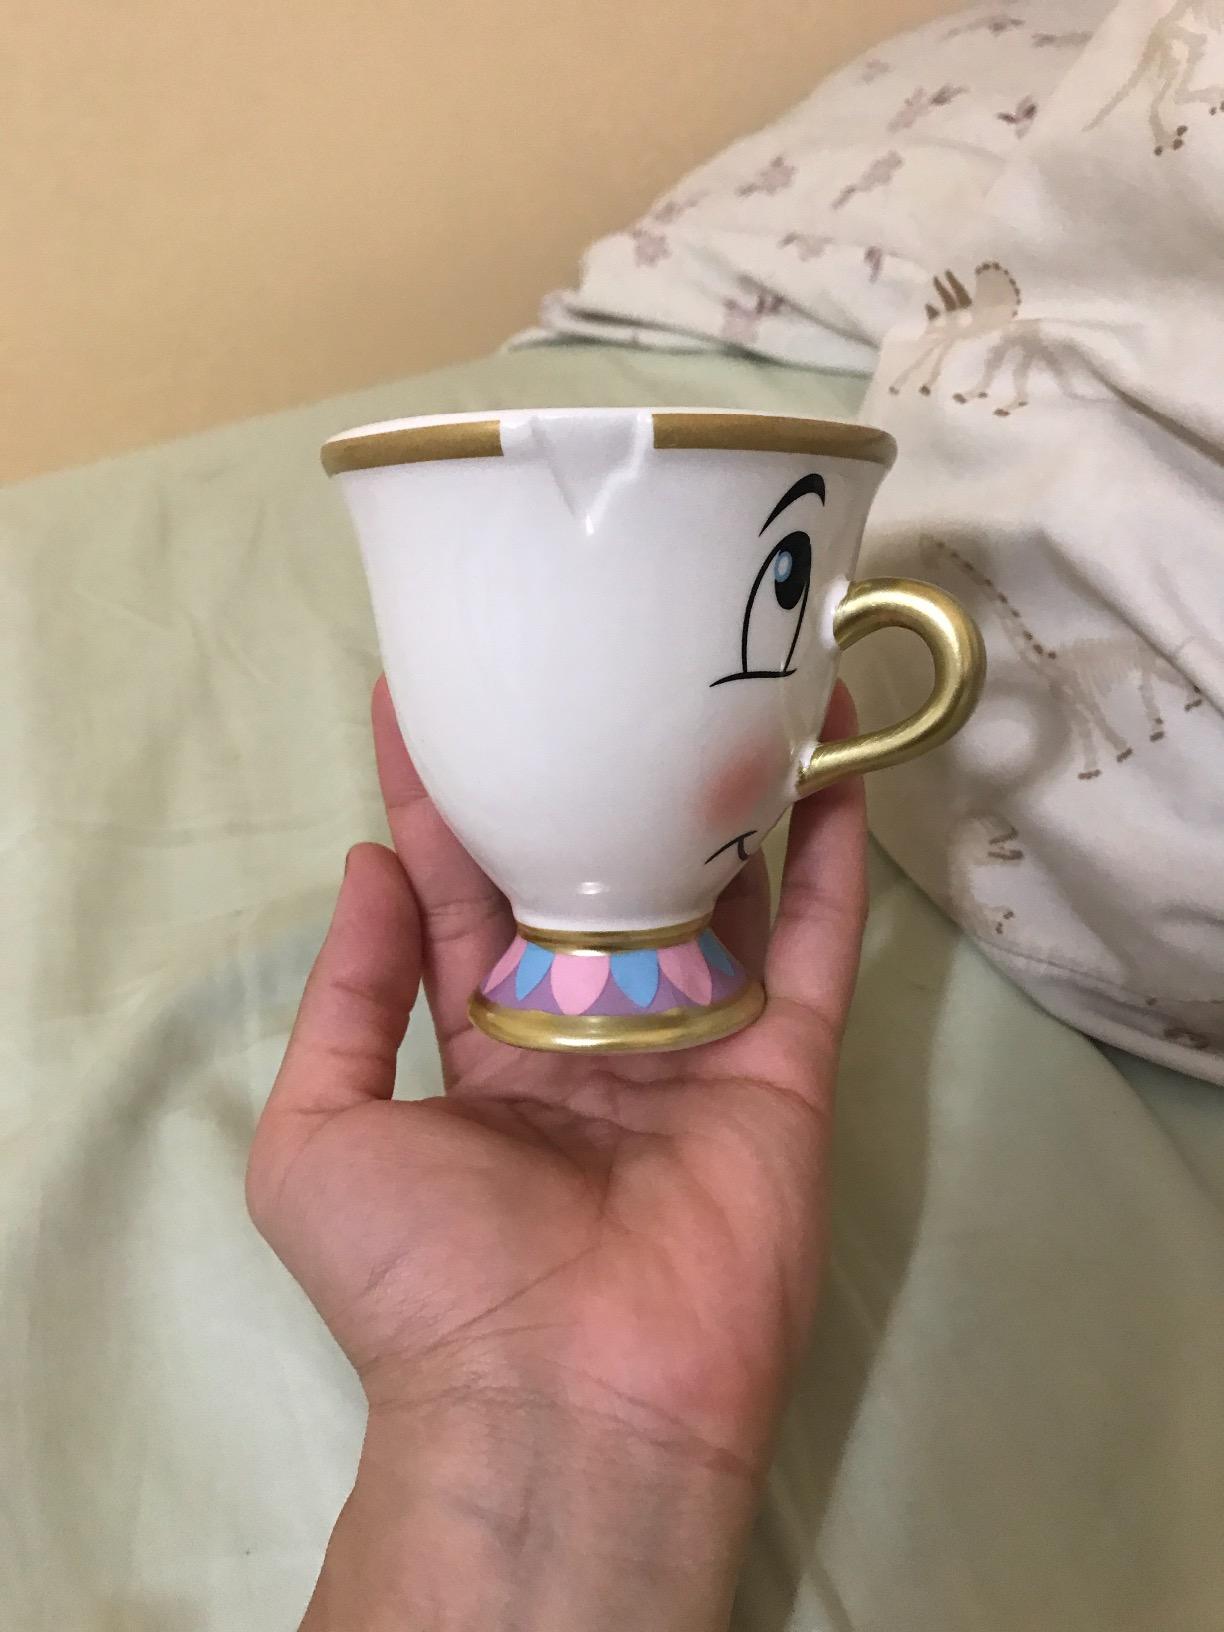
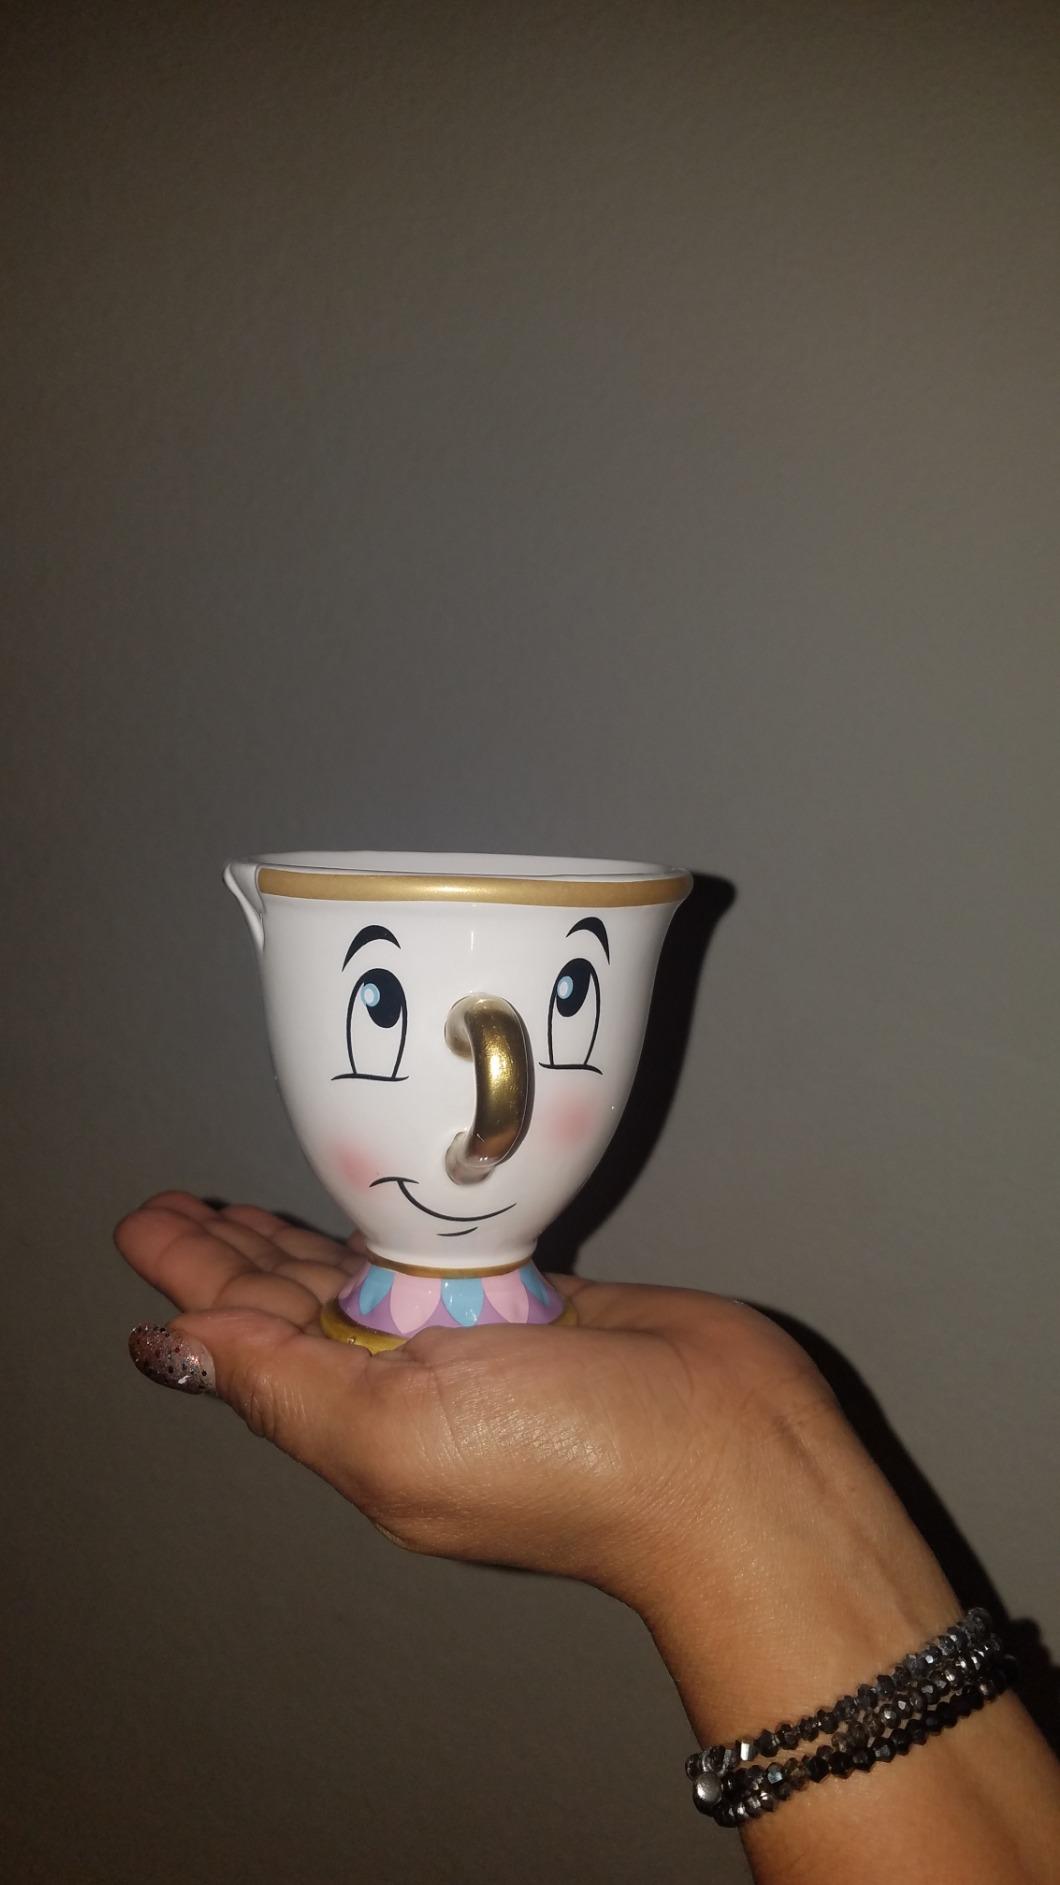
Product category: items_mug
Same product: yes